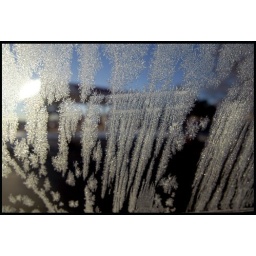
Ice crystals form snow flakes on a car window on an early January morning in Boulder, Colo. - Jan. 2007